Andrew Skurka

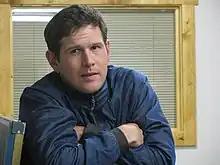
Andrew Skurka

Andrew Skurka is an American professional backpacker who is best known for his two long-distance hiking firsts—the 6,875-mile Great Western Loop and the 7,778-mile Sea-to-Sea Route. He was named the 2007 "Adventurer of the Year" by "National Geographic Adventure" (which described him as "a Gen Y version of Henry David Thoreau or John Muir") and the 2005 "Person of the Year" by "Backpacker" magazine.